Military Museum of the Chinese People's Revolution

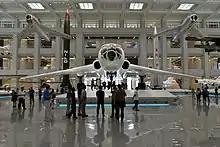
Aircraft in Military Museum of the Chinese People's Revolution

The Military Museum of the Chinese People's Revolution is the national military museum of China, located in Haidian, Beijing. The collection mainly focuses on military equipments and cultural relics reflecting the military history of the People's Liberation Army, ancient and modern Chinese military history, and world military history.